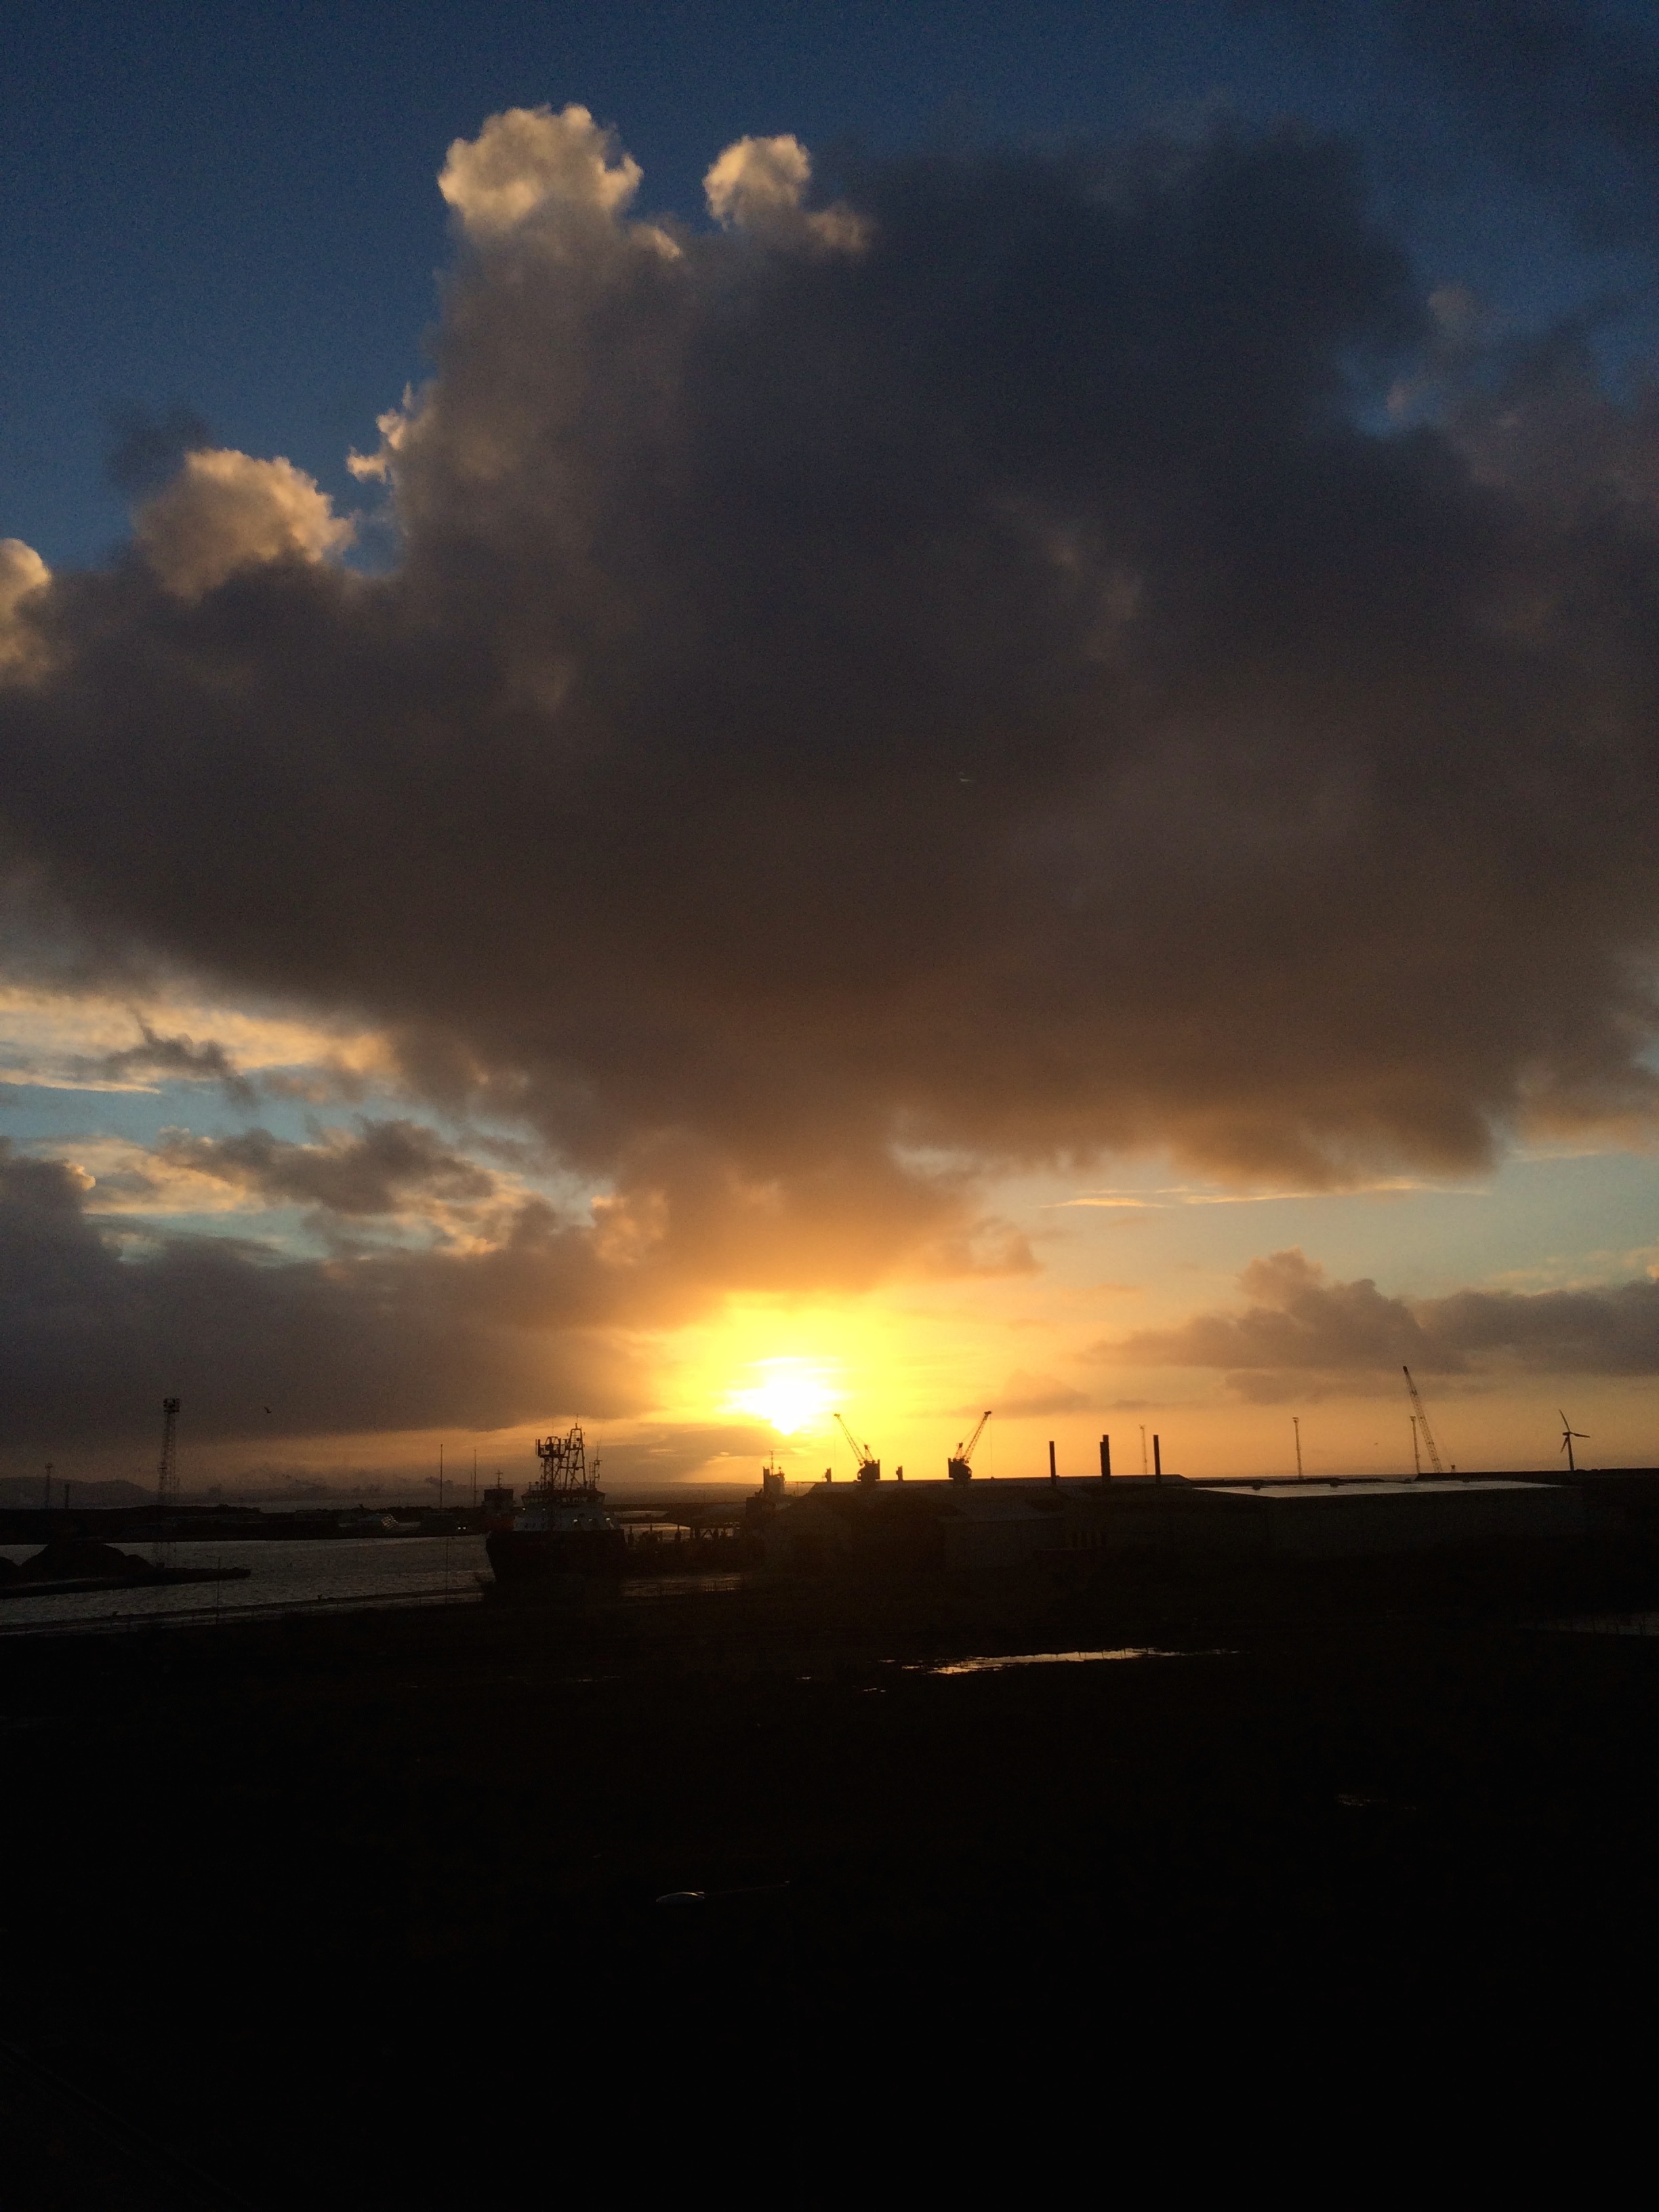
horizon, cloud, sky, sun, sunrise, sunset, sunlight, morning, dawn, atmosphere, dusk, evening, afterglow, meteorological phenomenon, red sky at morning